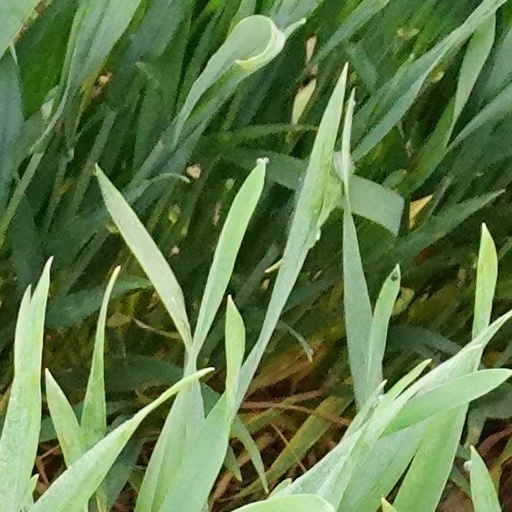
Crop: wheat